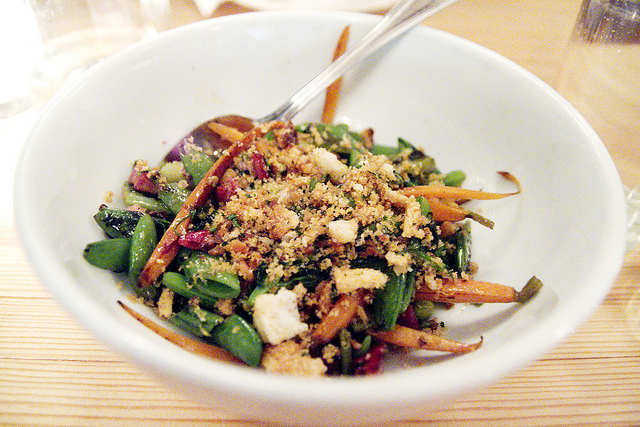
user: Given an image and a question. Answer the question in a short answer. Question: What is this dish a good source of? Short Answer:
assistant: vitamin